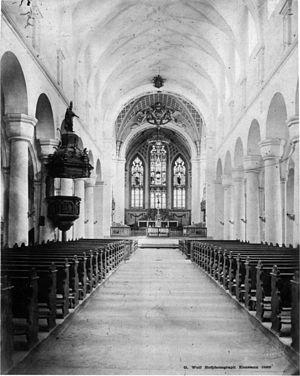
La cathédrale Notre-Dame de Constance est l'ancien siège de l'évêché de Constance, en Allemagne. La première construction de l'édifice remonte aux premiers temps de la création du siège épiscopal, vers l'an 600, et est mentionnée pour la première fois en l'an 780. Elle fut pendant douze siècles le siège de l'évêque de Constance et accueillit les débats du Concile de Constance. Depuis la disparition de l'évêché de Constance en 1821, la cathédrale est utilisée comme église paroissiale.